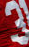
Number: 3